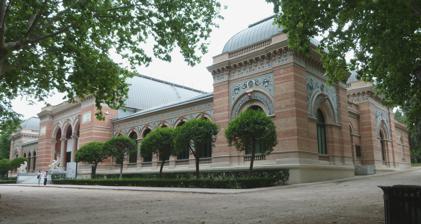
Building: Palacio de Velázquez
Country: Spain
Year built: 1883
Palacio de Velázquez Palacio de Velázquez , or Velázquez Palace (sometimes referred to as Palacio de Exposiciones ) is an exhibition hall located in Buen Retiro Park , Madrid , Spain . Originally known as the Palacio de la Minería , it was built in 1881-3 for the Exposición Nacional de Minería by architect Ricardo Velázquez Bosco (and named after him), engineer Alberto Palacio , and ceramist Daniel Zuloaga . It functions as an arts and crafts gallery and is listed as a Bien de Interés Cultural . The building's interior is viewable on Google Street View and it is part of the Google Art Project . Geography Palacio de Velázquez is located in the Parque del Buen Retiro in Madrid's Jeronimos district.  It occupies a central position in the park, between the large boating lake and the small lake next to the Palacio de Cristal. The Buen Retiro ("nice retreat") was originally a royal hunting ground converted into an exclusive royal park for Felipe IV 's Buen Retiro Palace , which spread over 300 acres (120 ha). The palace was largely demolished after the Peninsular War , with only Casón del Buen Retiro (a ballroom) and Salón de Reinos (used as a throne room ) still existing, and the park has been open to public since 1868. Architecture Main entrance of the Palacio de Velázquez. Photo by Paolo Monti . Arch decorated with coloured tiles It is a large neoclassical, red-brick-and-tile building covered with iron vaults and glass to naturally illuminate the rooms. It was built between 1881 and 1883, for the National Exhibition to display the achievements in the field of mining, metallurgy, ceramics, glass-making and mineral water industries. The architect was Ricardo Velázquez. The engineer Alberto Palacio, and the ceramist Daniel Zuloaga also worked on the project. With dimensions of 73.80 by 28.75 metres (242.1 ft × 94.3 ft), it is one of the architect's most monumental buildings, although not as large as the Ministerio de Agricultura, Pesca y Alimentación . It was built in two-toned brick and tiles by the Royal Factory of La Moncloa . The Palacio de Velázquez is the only surviving building of a number of pavilions erected for the mining exhibition.  However, roughly 150 metres (490 ft) southwest there is a smaller building by Ricardo Velázquez, the Palacio de Cristal . The Palacio de Cristal was designed for the Philippine Exposition of 1887 which was also held in the Retiro Park. It served as a greenhouse for an exhibition of tropical plants from the Philippines . In terms of its original function, it is comparable to the greenhouses of Kew Gardens , but it is usually described as being influenced by another of London's buildings, The Crystal Palace built for the Great Exhibition of 1851 .  The Crystal Palace also influenced the Palacio de Velázquez, particularly in its use of iron and glass to allow natural light to brighten the rooms. Exhibitions Detail of one of the winged lions at the entrance. After the Philippine Exhibition of 1887, the Spanish government allocated the Palacio de Velázquez for use as a museum of Spain's overseas territories.  Since 1908, it has hosted the National Fine Arts exhibitions. The works of contemporary painters are often exhibited at the Palacio; since 1987, artists such as Cindy Sherman , Nan Goldin , Juan Muñoz and José Manuel Broto have showcased here. The Palacio closed in 2005 for restoration and conservation, re-opening in 2010 with an exhibition dedicated to the Catalan multidisciplinary artist, Antoni Miralda . The Palacio is currently operated by the Ministry of Culture , and is dedicated to temporary exhibitions of Spain's national museum of modern art, the Museo Nacional Centro de Arte Reina Sofía . References Wikimedia Commons has media related to Palacio de Velázquez . This article contains translated GFDL licensed text from the Madridpedia project.